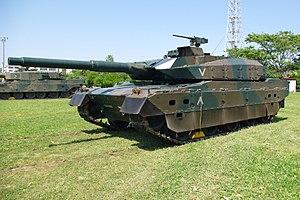
Le Type 10 est un char d'assaut japonais, fabriqué depuis 2010 par Mitsubishi Heavy Industries pour les forces japonaises d'autodéfense, où il est entré en service en janvier 2012. Il est actuellement la 4ᵉ génération de char de combat des forces d'autodéfenses japonaise, les précédentes générations sont le type 61, le type 74 et le type 90.